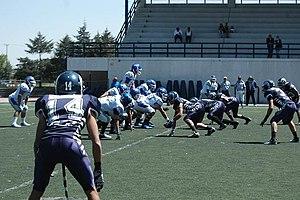
Match de Football Américain entre ITESM-Campus Ciudad de Mexico et ITESM-Campus Toluca, catégorie juvénile division C